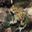
Label: frog